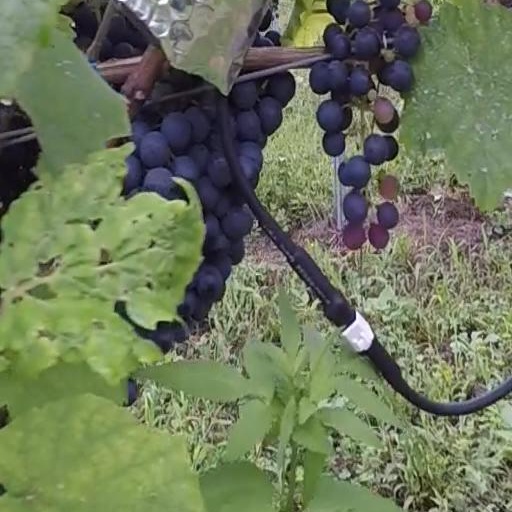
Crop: grape